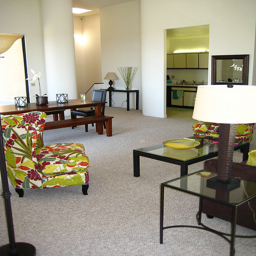
a living room with a table a chair and lamps
A living room with a glass coffee table
A room filled with decor, furniture, and other accessories.
A living room has chairs, lamps and a table in it.
There is a brightly colored chair in this living room